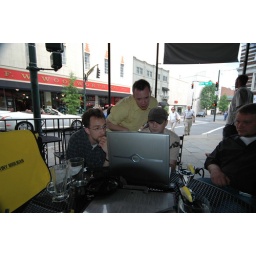
Huddled around a computer at the frog bar this past Saturday, these hooligans are no doubt up to no good.